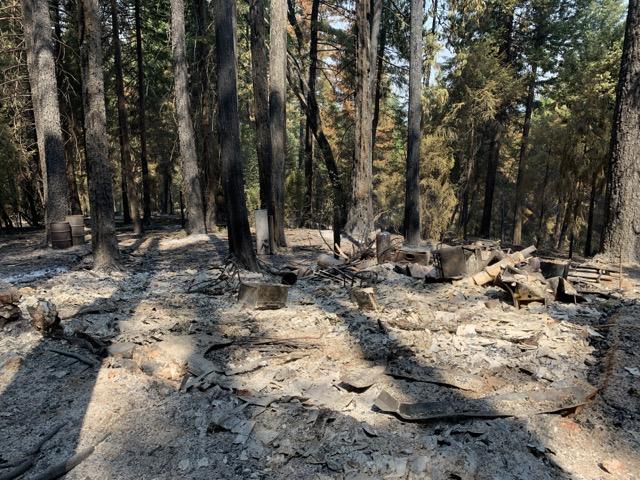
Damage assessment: destroyed